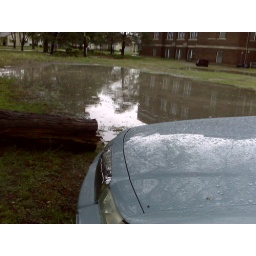
My car is parked in a lake